Baldassare Galuppi

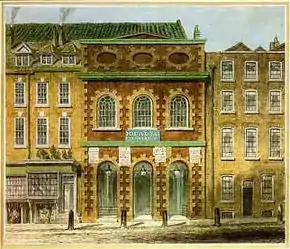
The King's Theatre, Haymarket, London

He was in England for 18 months, supervising productions for the Italian opera company at the King's Theatre. Of the 11 operas under his direction, at least three are known to have been his own compositions, "Penelope", "Scipione in Cartagine" and "Sirbace"; a fourth was presented shortly after he left London to return to Venice. Rival composer Handel attended one of these productions. Galuppi also attracted attention as a keyboard virtuoso and composer. His contemporary, the English musicologist Charles Burney, wrote that "Galuppi had had more influence on English music than any other Italian composer". However, in Burney's view Galuppi's skills were still immature during his spell in London. Burney wrote, "He now copied the hasty, light and flimsy style which reigned in Italy at this time, and which Handel's solidity and science had taught the English to despise."